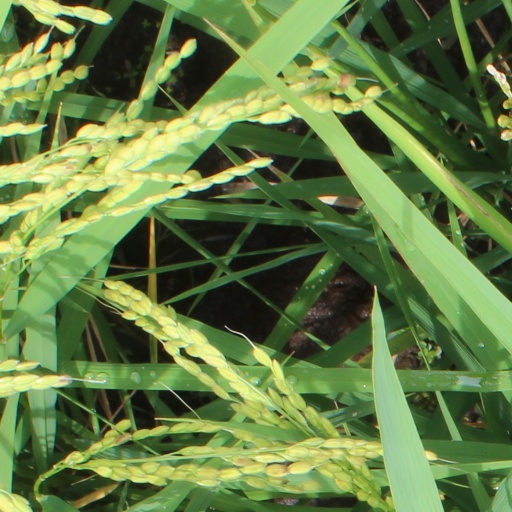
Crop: rice